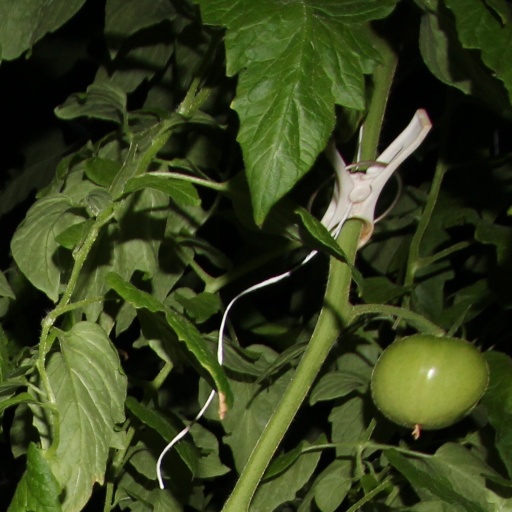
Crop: tomato